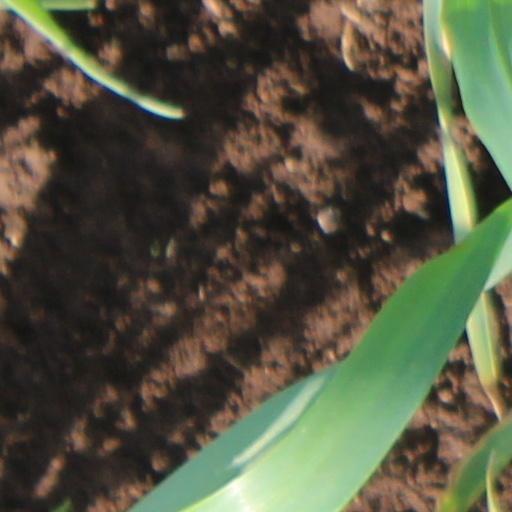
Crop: wheat